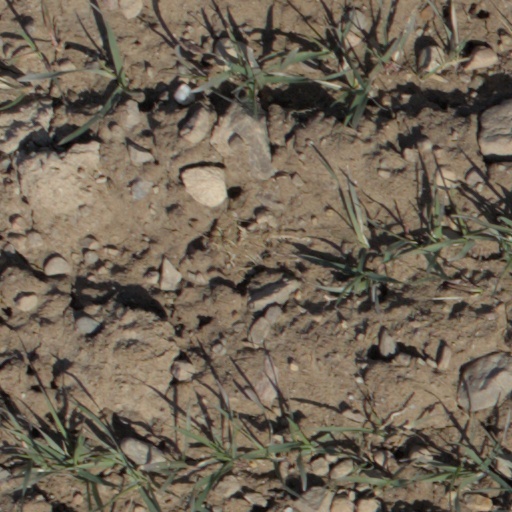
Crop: wheat